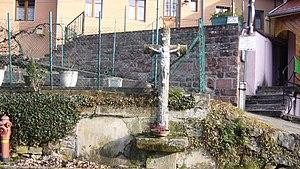
La commune française de Sainte-Croix-aux-Mines possède de nombreuses croix et calvaires anciens.